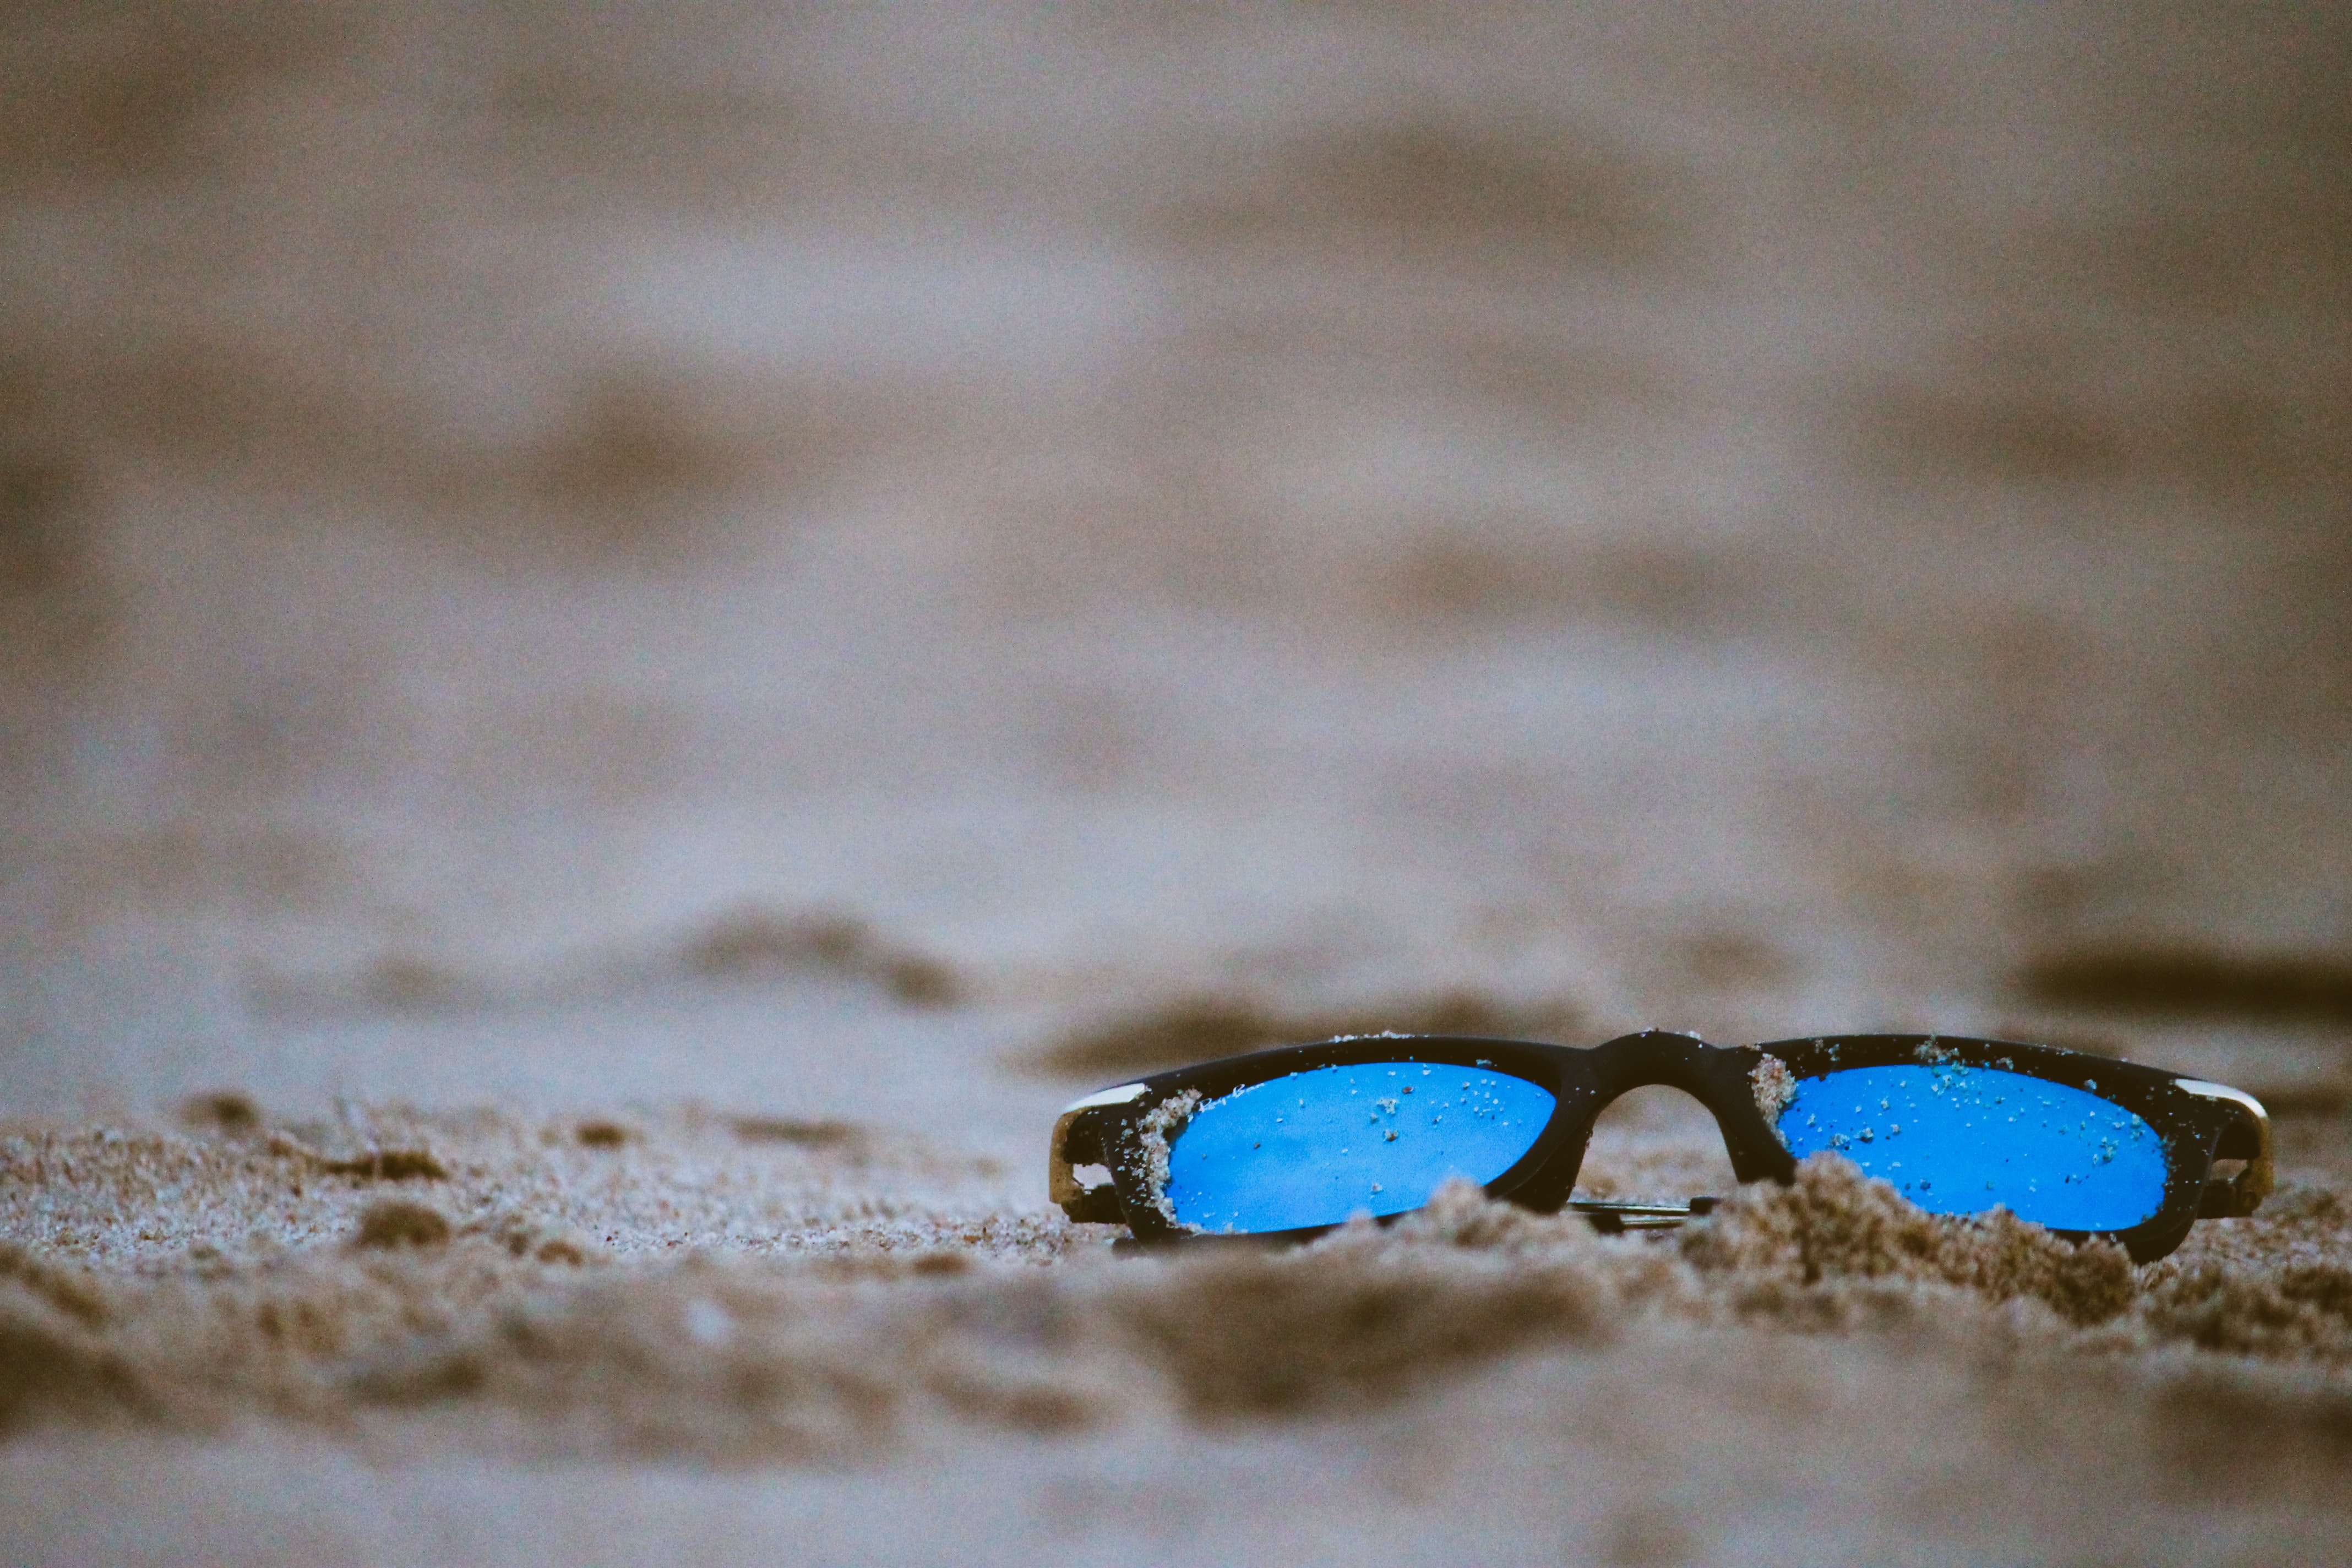
eyewear, glasses, sunglasses, blue, personal protective equipment, reflection, turquoise, close up, aqua, vision care, Transparent material, eye, photography, goggles, shadow, still life photography, fashion accessory, glass